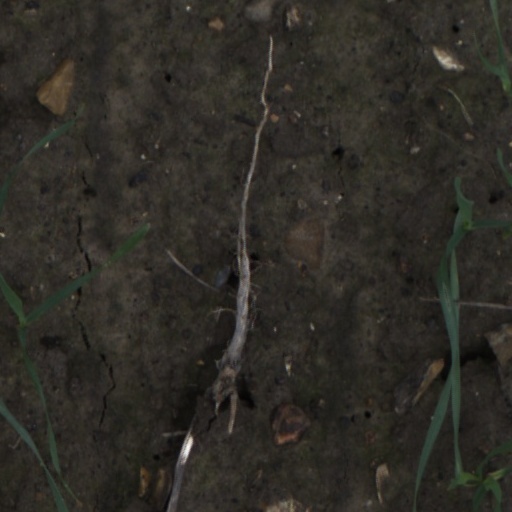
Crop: wheat